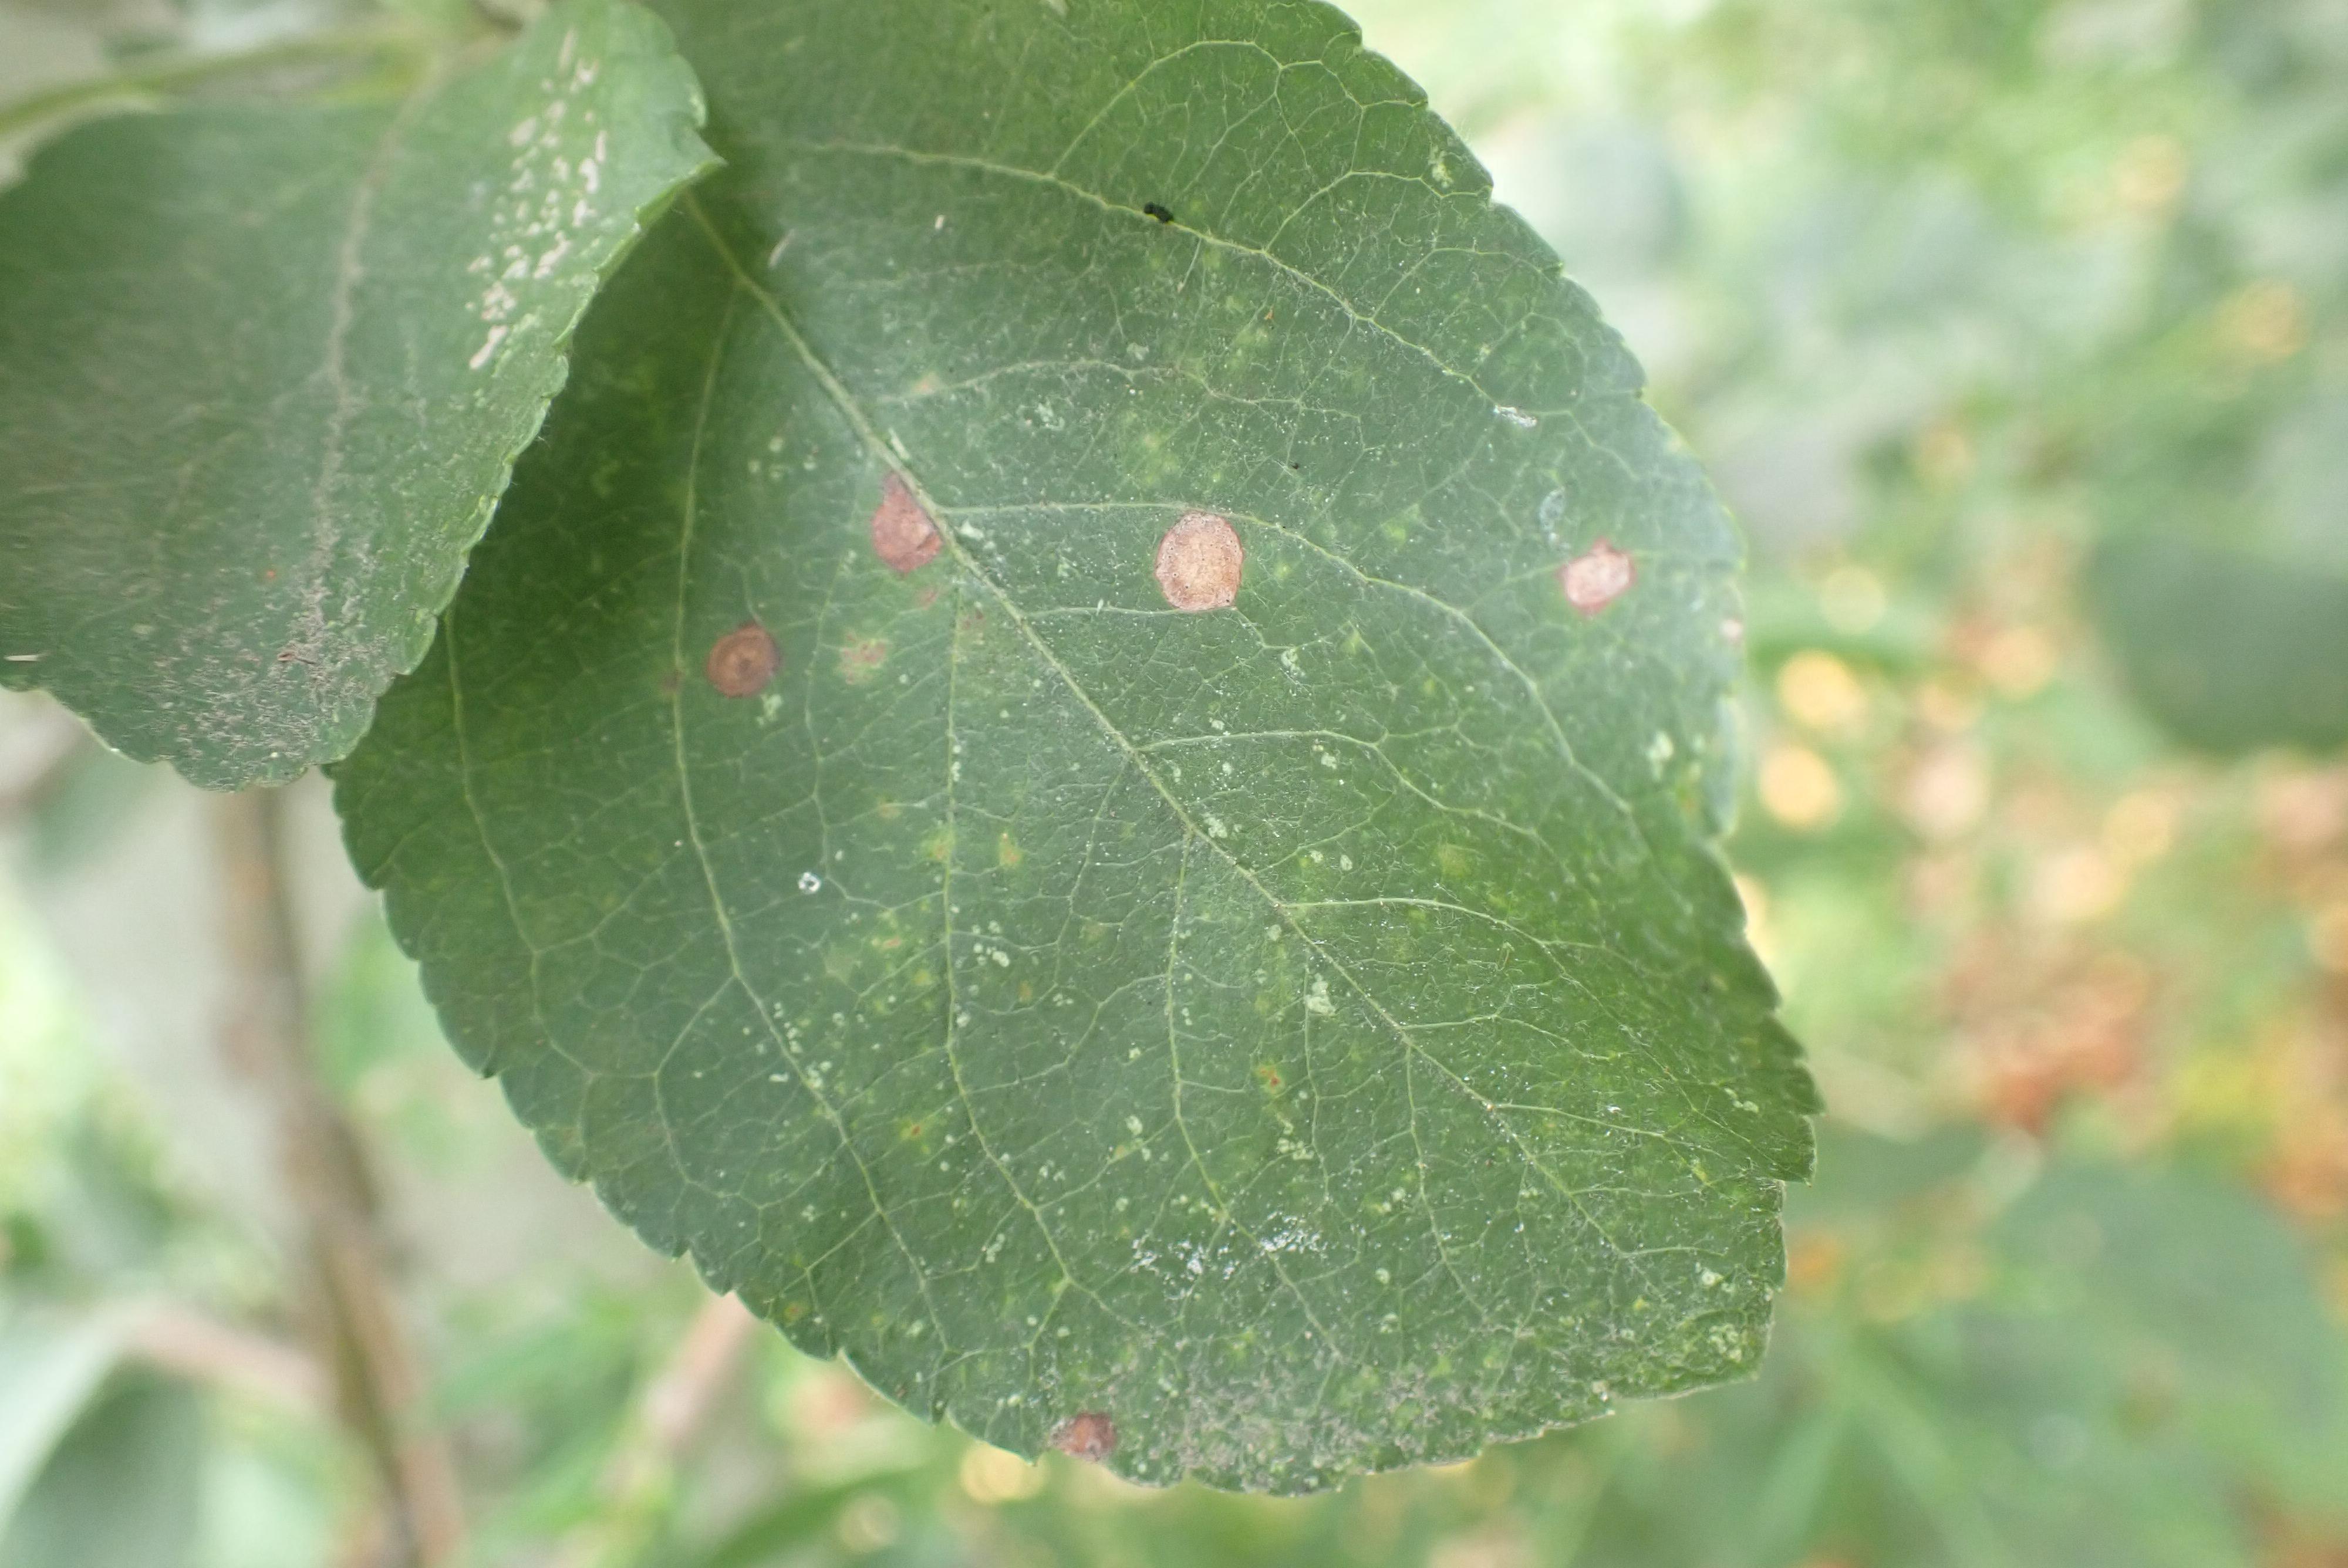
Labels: complex